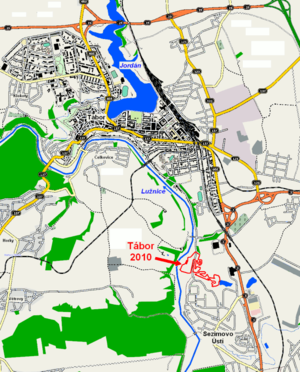
Les championnats du monde de cyclo-cross 2010 ont lieu les 30 et 31 janvier 2010 à Tábor, en République tchèque.